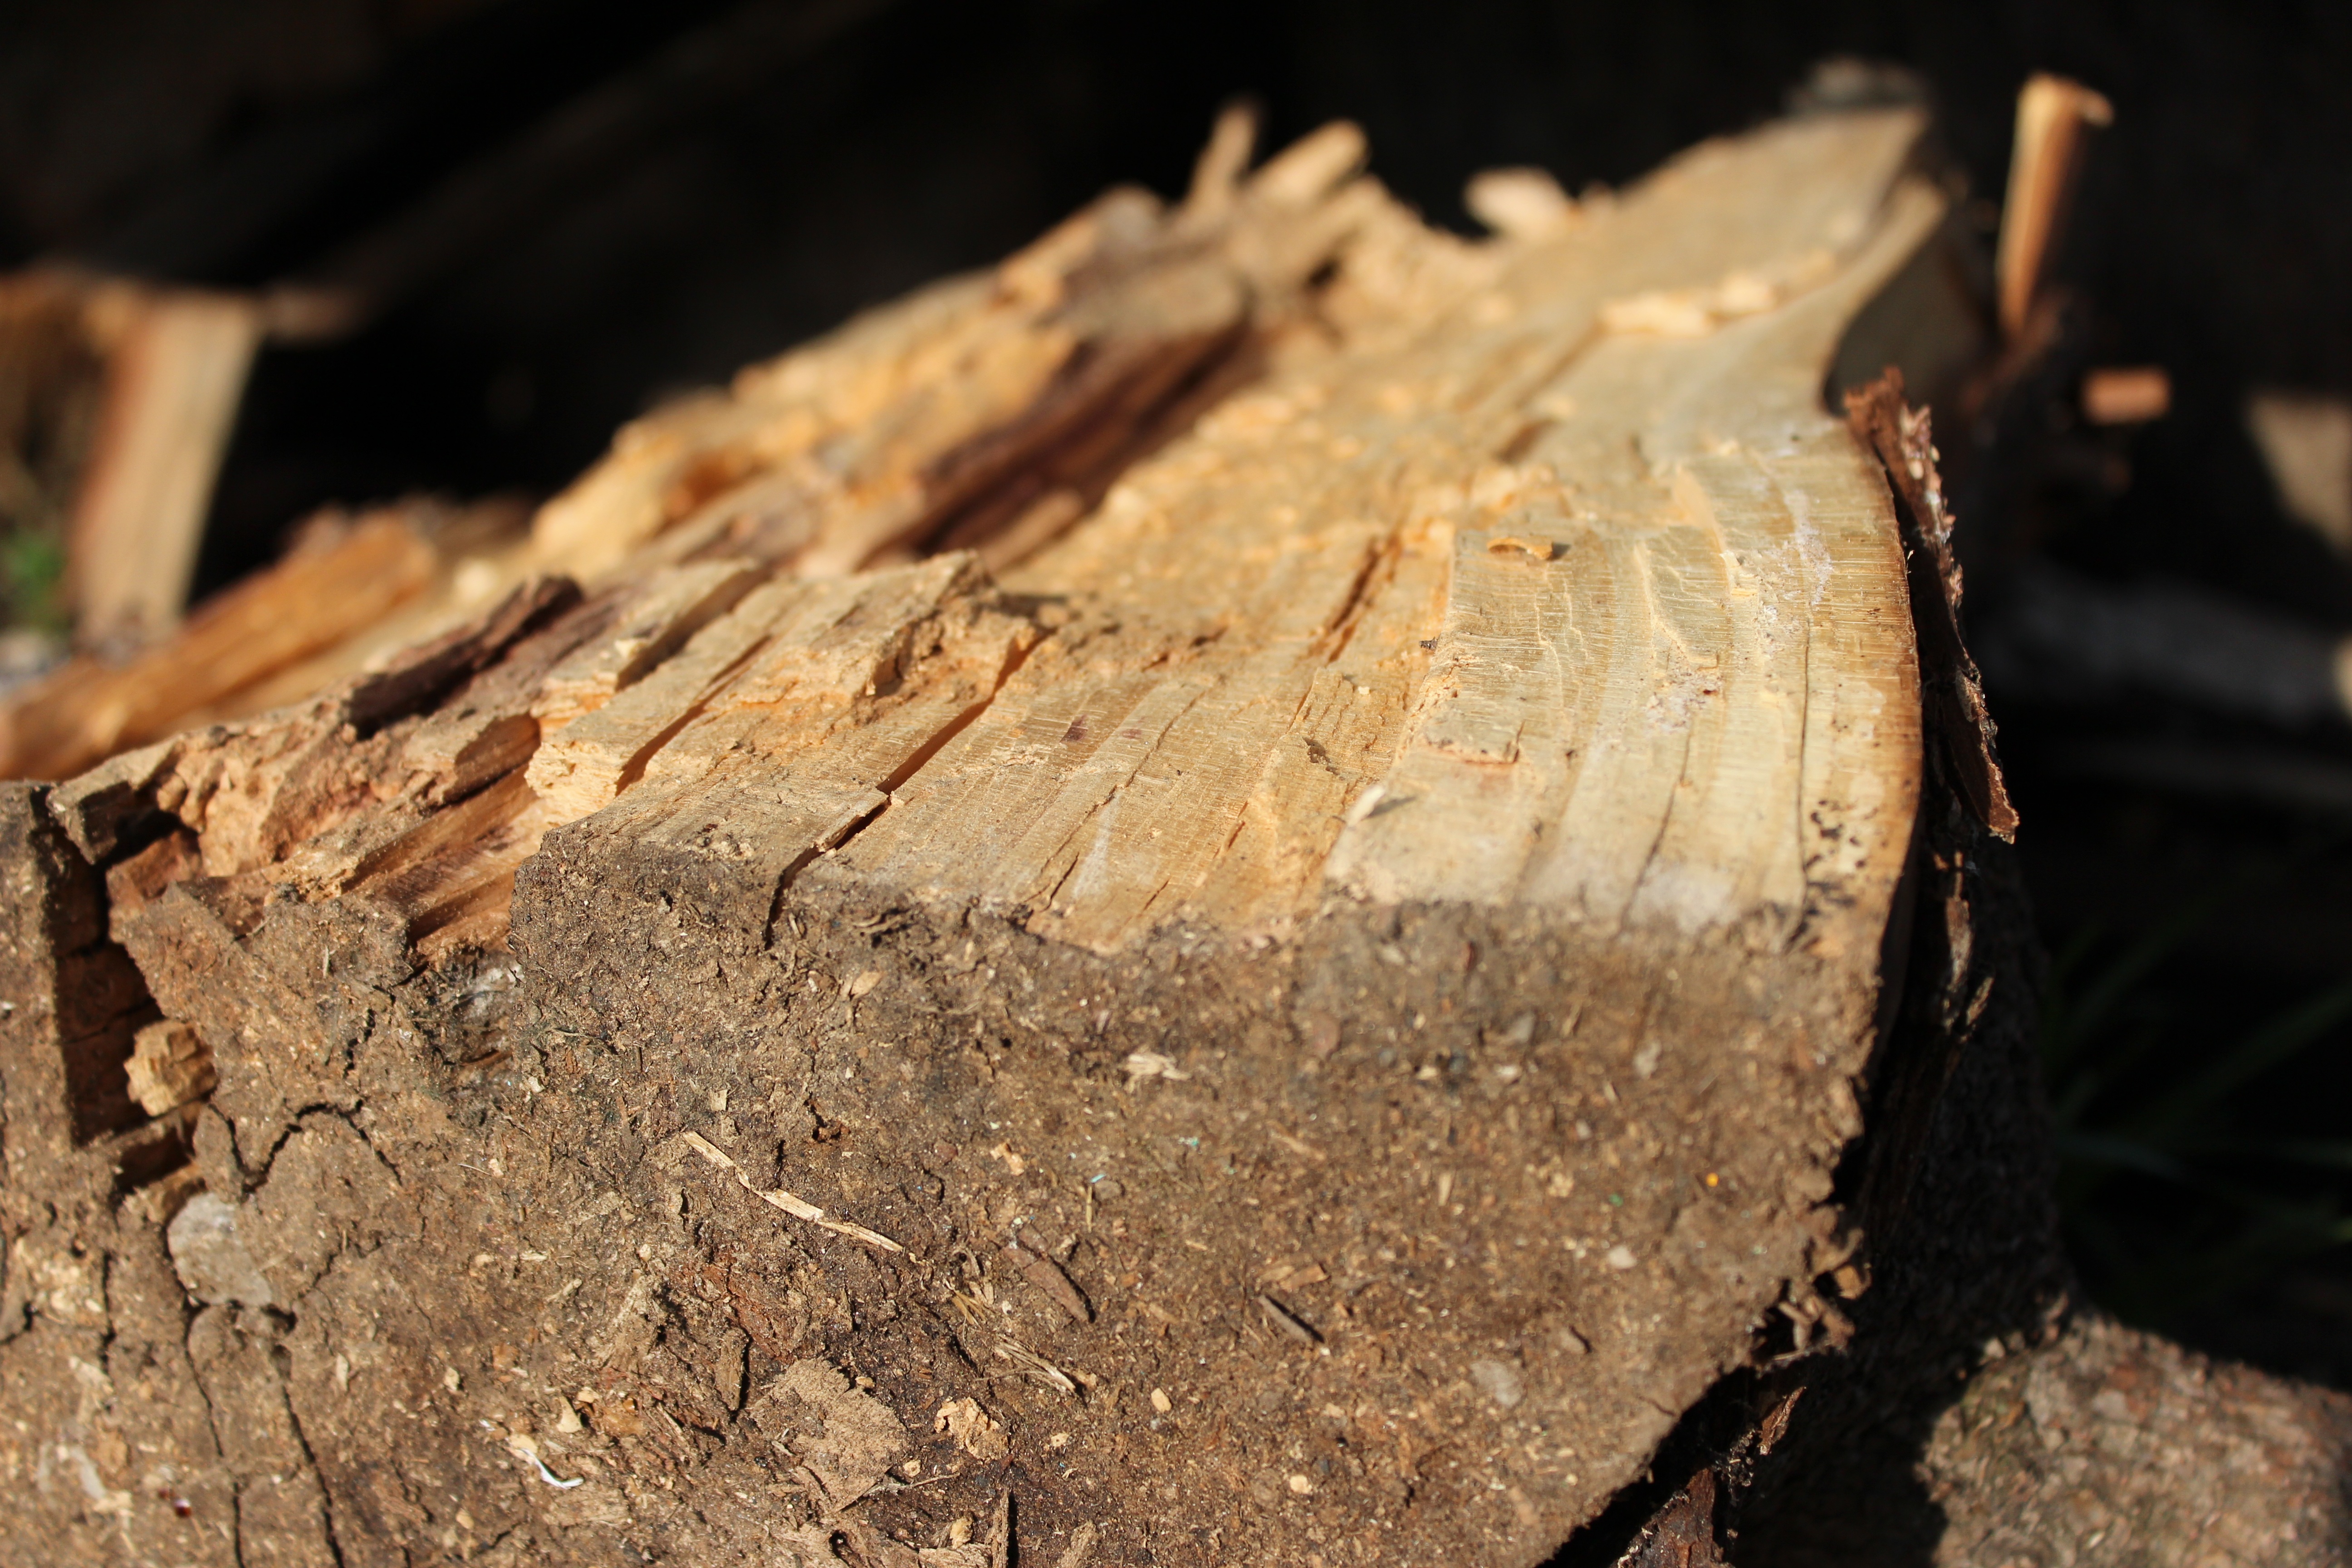
tree, wood, field, leaf, trunk, rustic, rural, brown, soil, agriculture, close up, kindling, trunks, macro photography, lena